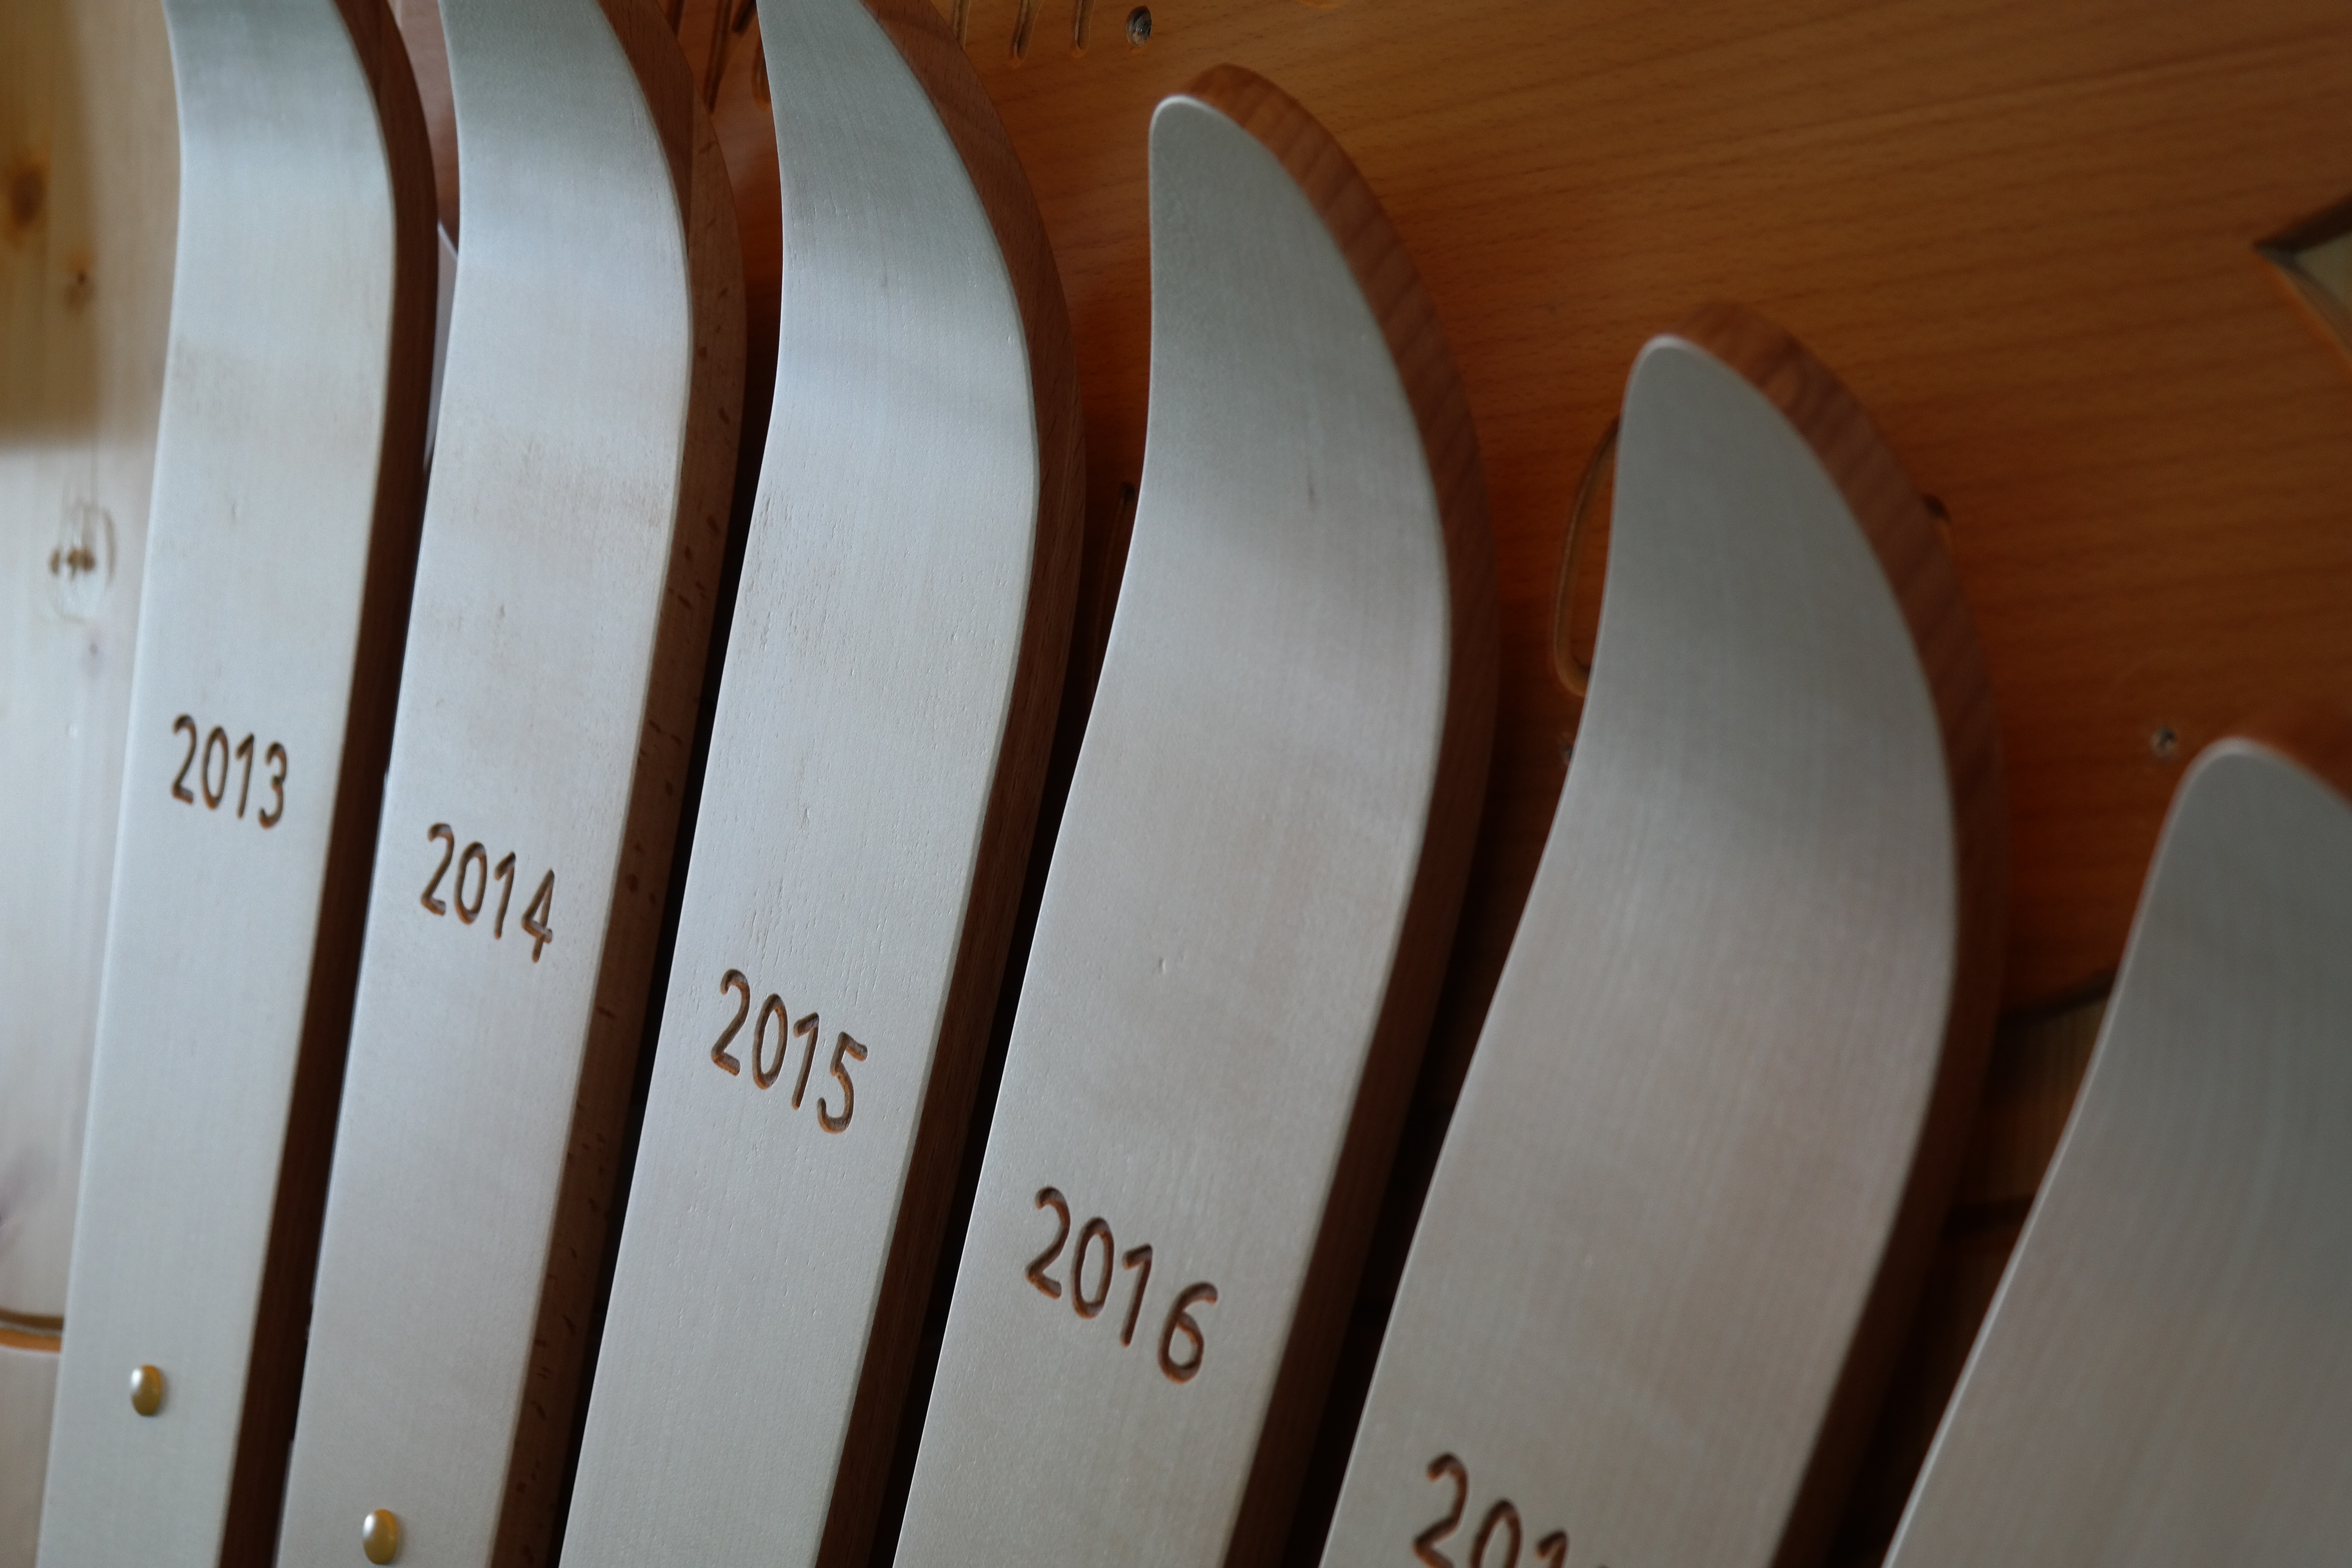
wood, furniture, skiing, product, competition, art, design, stairs, ski, trophy, winner, award